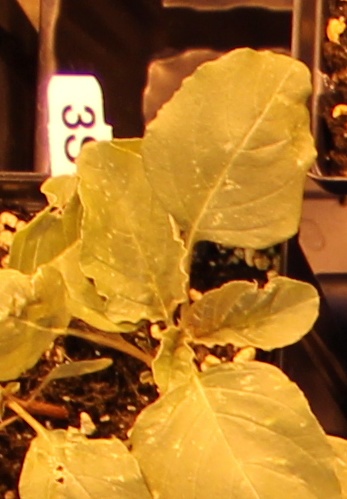
Label: Redroot Pigweed